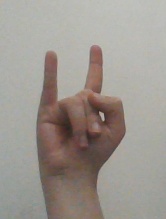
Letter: la